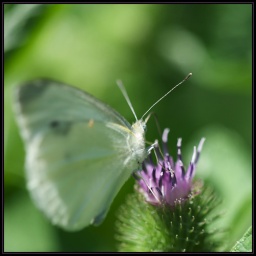
A Cabbage White butterfly (Pieris rapae) has a bit of nectar from this this Common Burdock flower in the park.